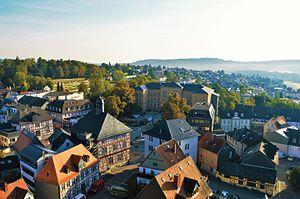
Usingen est une ville de Hesse, située dans l'arrondissement du Haut-Taunus, dans le district de Darmstadt.